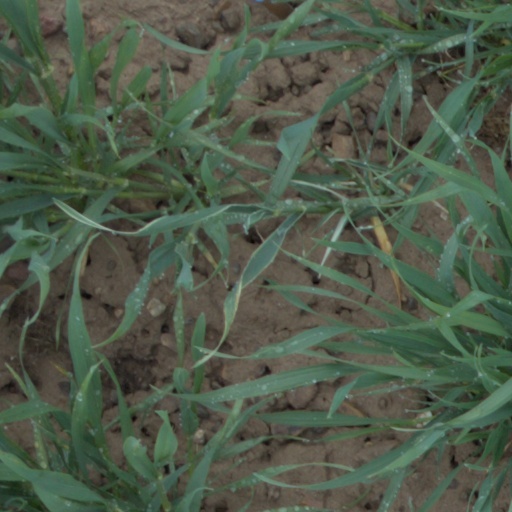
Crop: wheat